Mario Medda

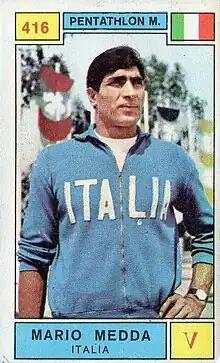
Mario Medda c. 1969

Mario Medda (4 March 1943 – 12 July 1980) was an Italian modern pentathlete. He competed at the 1968, 1972 and 1976 Summer Olympics in the individual and team events with the best result of sixth place with the Italian team in 1976.